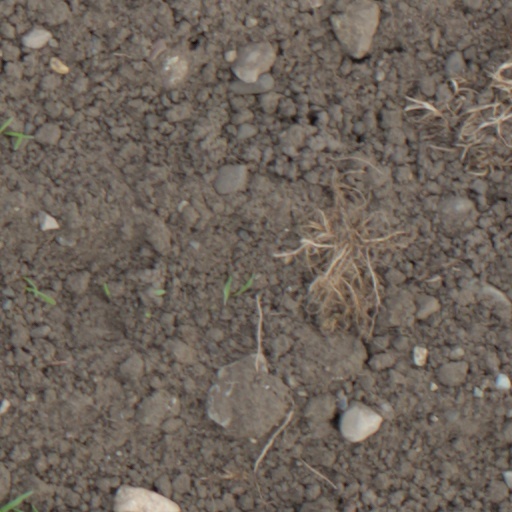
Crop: wheat